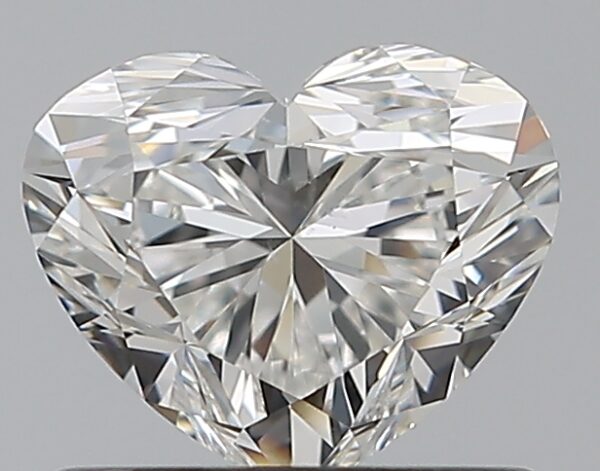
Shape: heart
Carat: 0.72
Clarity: VS2
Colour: F
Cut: EX
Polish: EX
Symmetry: VG
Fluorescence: N
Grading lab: GIA
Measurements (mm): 5.18 x 6.16 x 3.67